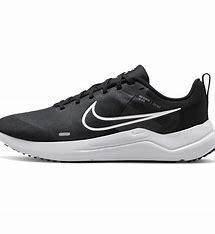
Brand: Nike
Model: Downshifter 12